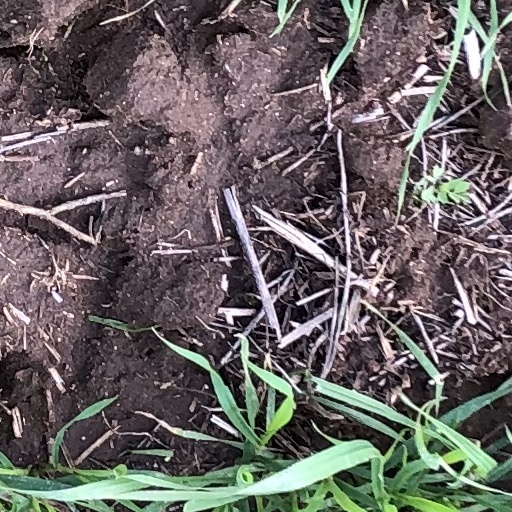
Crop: wheat